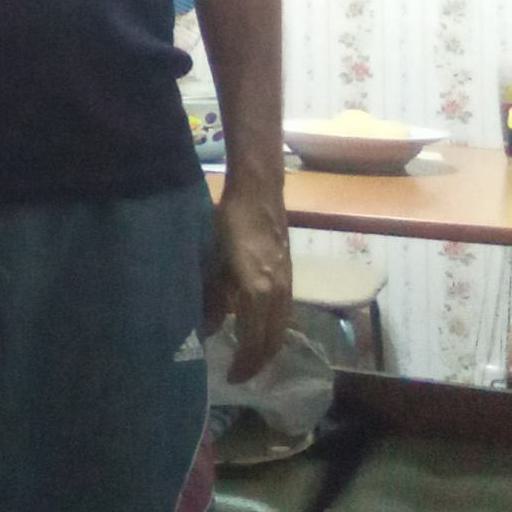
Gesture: no_gesture